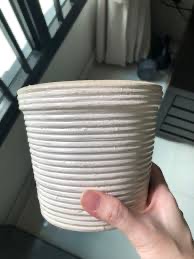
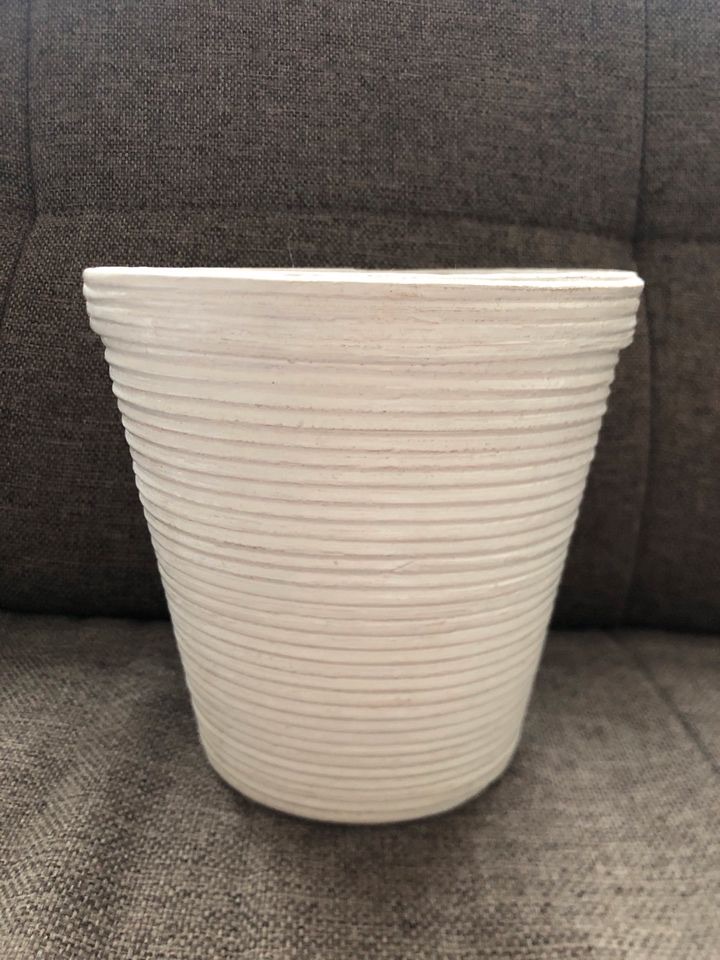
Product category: misc
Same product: yes